Máirín Ní Dhonnchadha

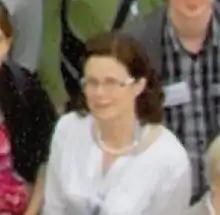
Máirín Ní Dhonnchadha at the XIV International Congress of Celtic Studies Maynooth 2011

Máirín Ní Dhonnchadha is an Irish academic and scholar. She is Established Professor of Old and Middle Irish and Celtic Philology at National University of Ireland, Galway. She graduated from University College, Cork, with a BA in Celtic Studies, and MAs and PhD in Old Irish and Middle Irish from Cork, Jesus College, Oxford, and the School of Celtic Studies at Dublin Institute for Advanced Studies. She has been "Assistant Editor at the Royal Irish Academy's Foclóir na Nua-Ghaeilge, a lecturer in Irish at University College, Dublin and Trinity College, Dublin, and an Assistant Professor at the School of Celtic Studies, DIAS." She has taught at Galway since 1996.